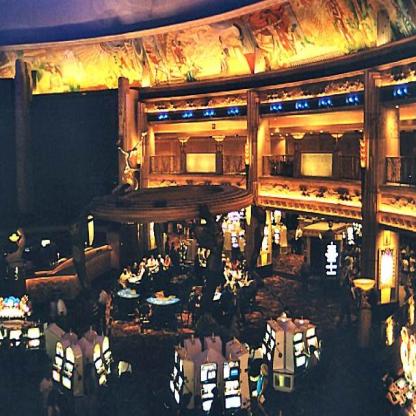
Scene: Indoor